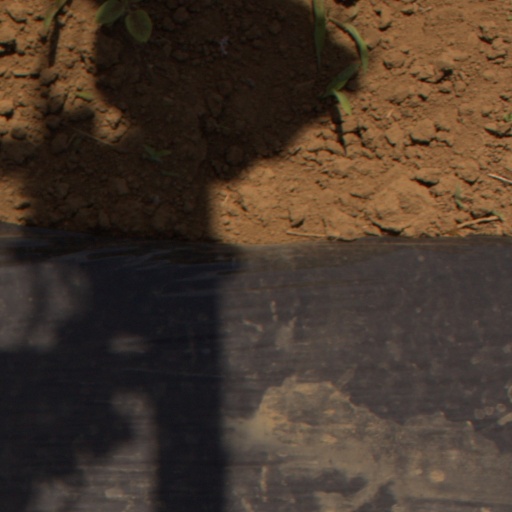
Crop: Jerusalem artichoke